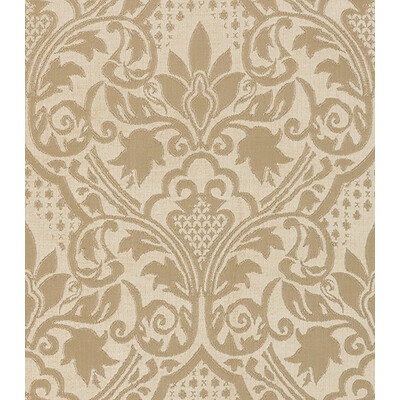
THE GOLD STANDARD
THE GOLD STANDARD - DAMASK
Brand: KRAVET COUTURE
Category: Arts & Entertainment > Hobbies & Creative Arts > Arts & Crafts > Art & Crafting Materials > Textiles > Fabric > Velvet